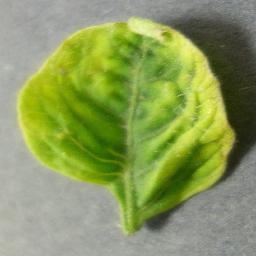
Label: Tomato___Tomato_Yellow_Leaf_Curl_Virus